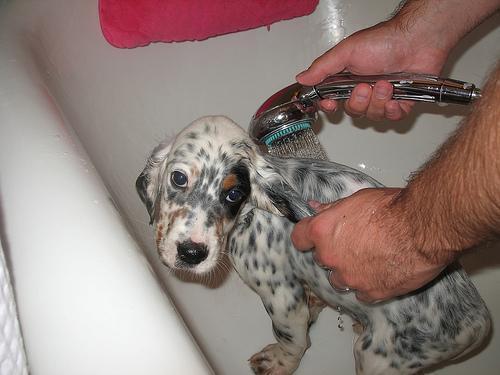
English_setter